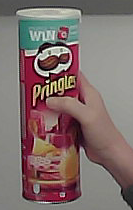
Product: pringles_original